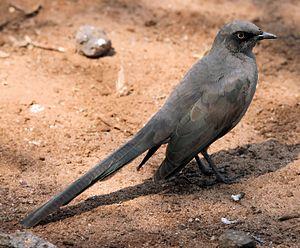
Le Choucador cendré, anciennement Spréo cendré, est une espèce de passereaux de la famille des Sturnidae.